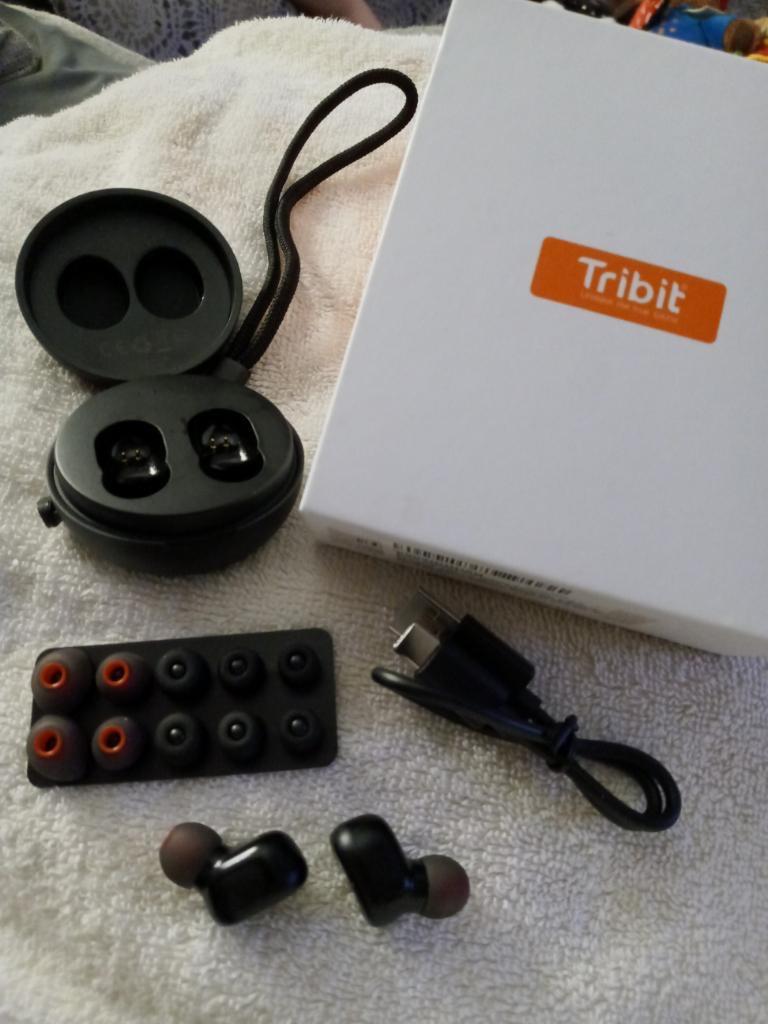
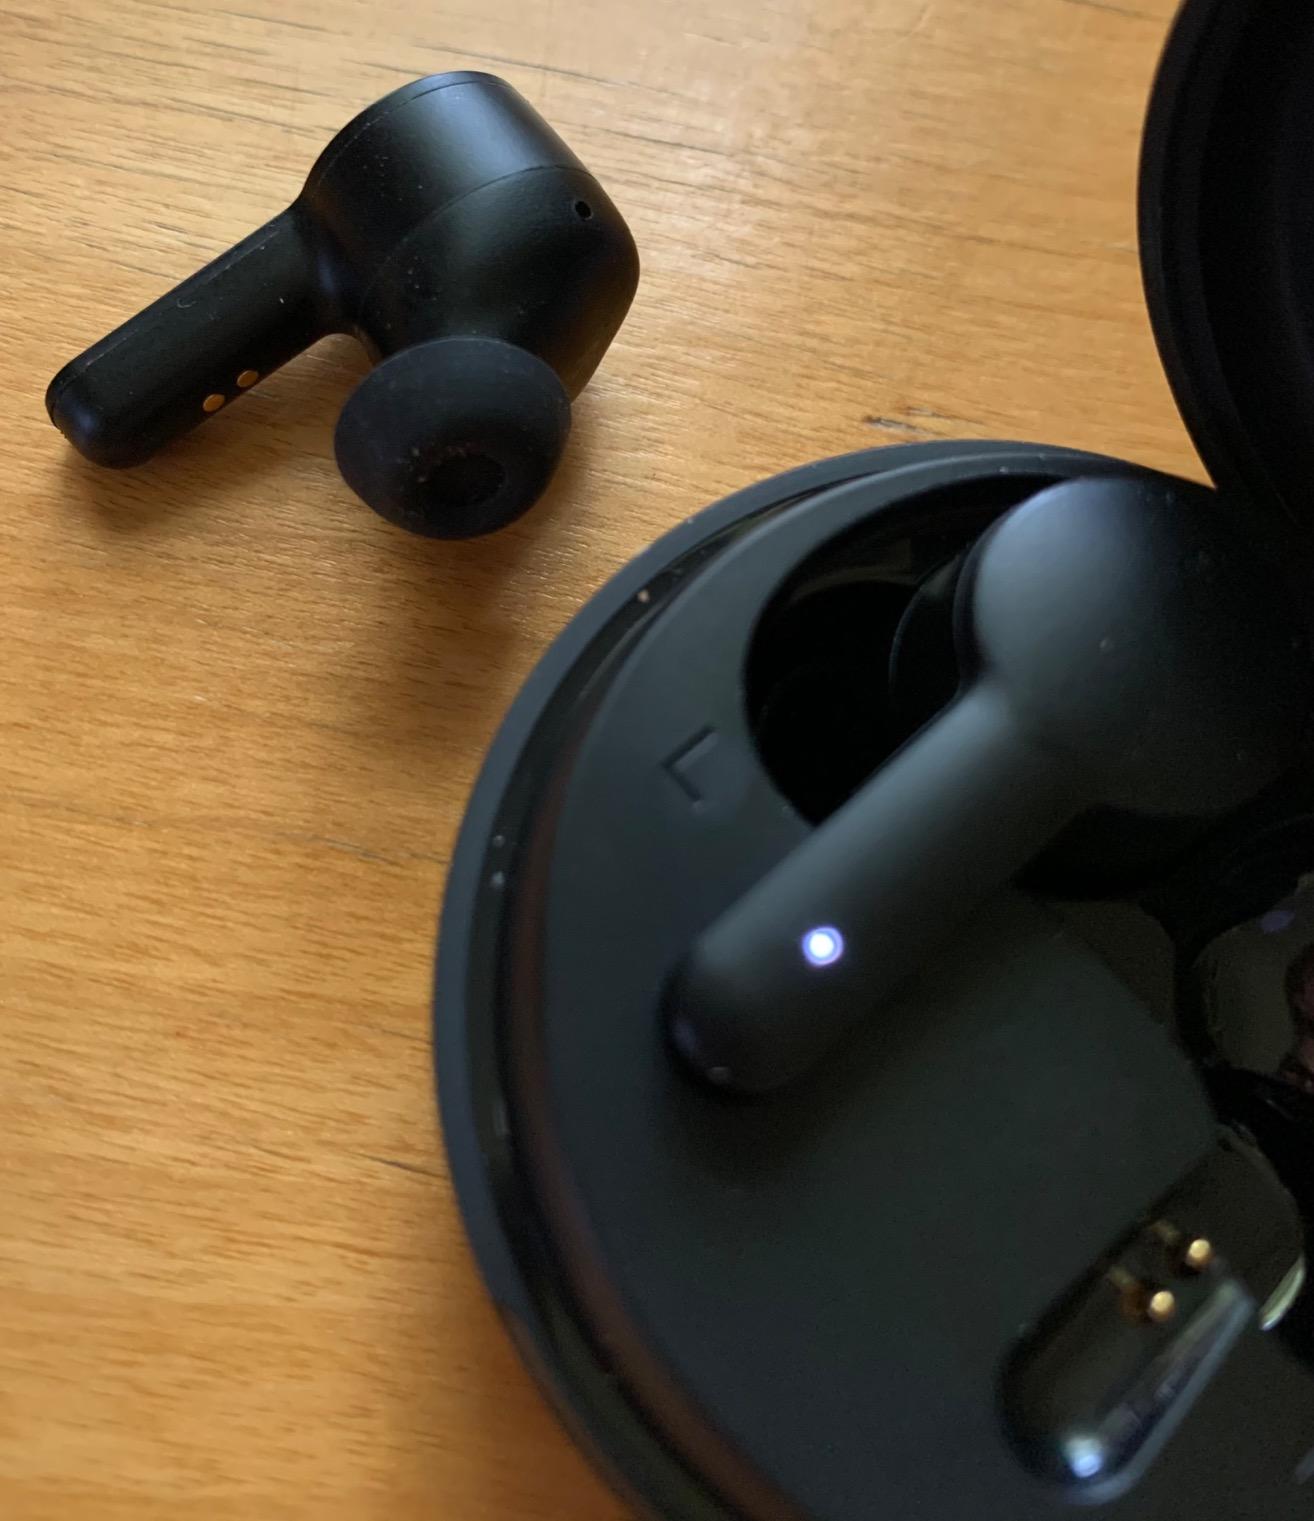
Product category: earbuds
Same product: no